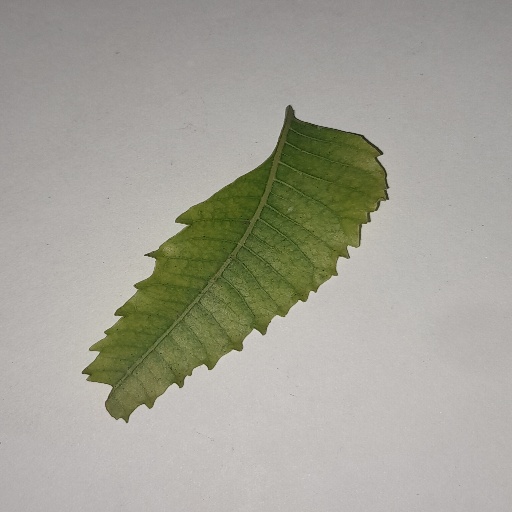
Species: Neem
Leaf condition: Yellow Leaf